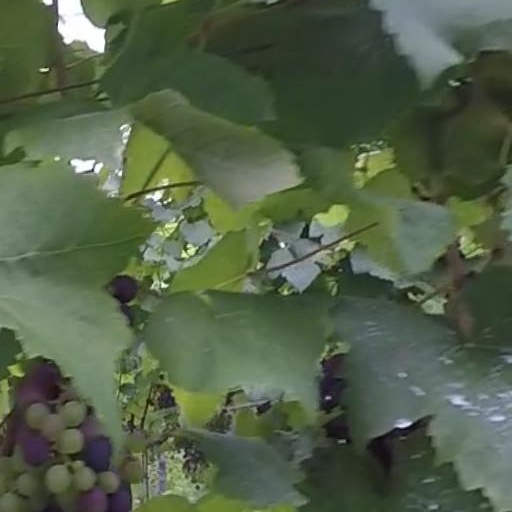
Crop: grape